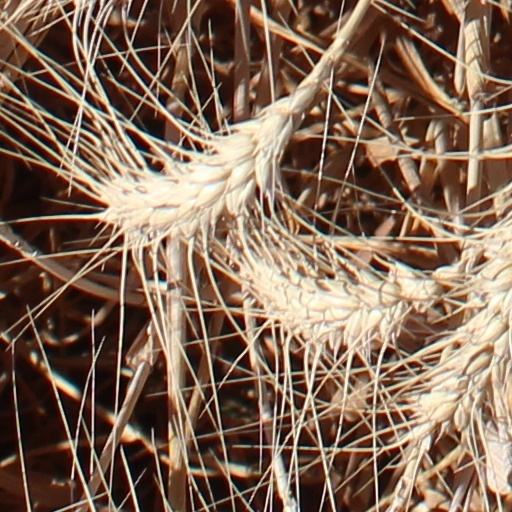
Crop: wheat